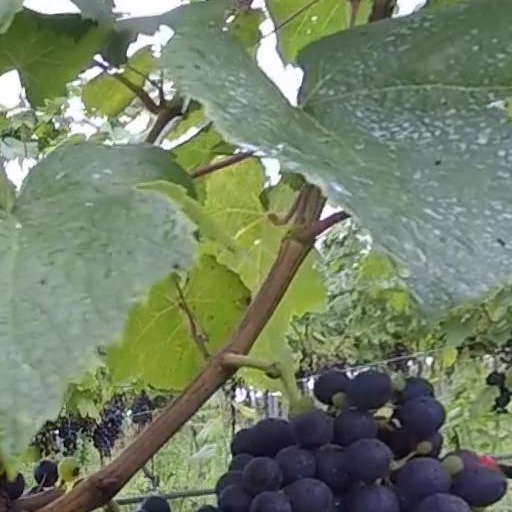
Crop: grape